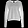
Label: Pullover